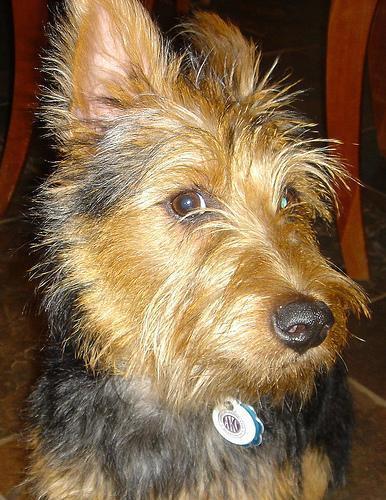
Australian_terrier